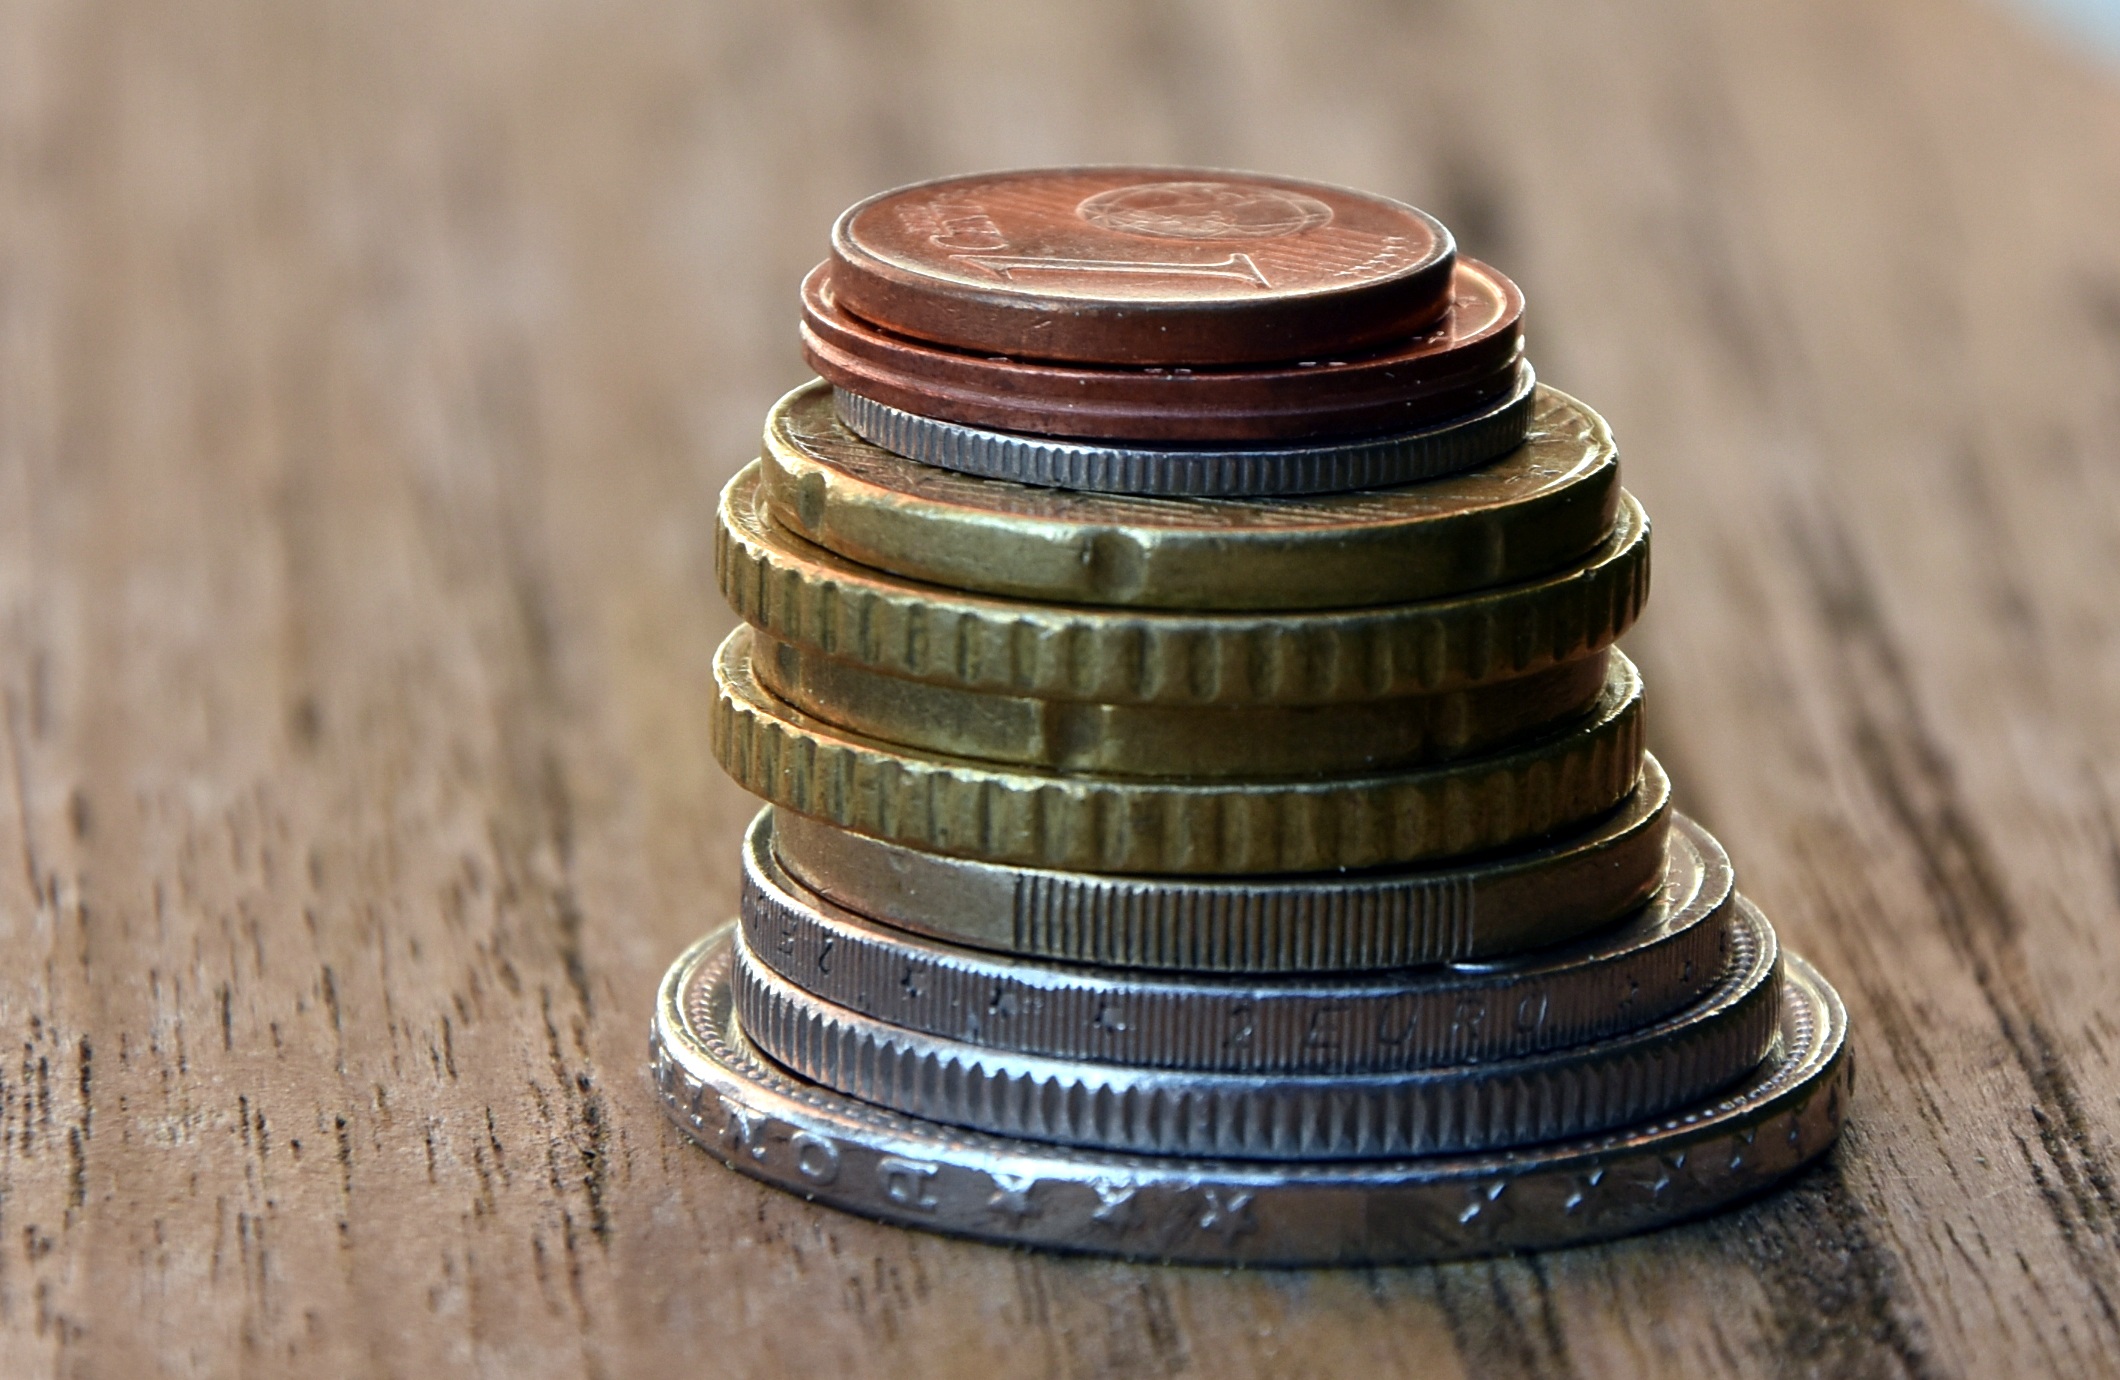
money, close up, currency, coin, coins, finance, man made object